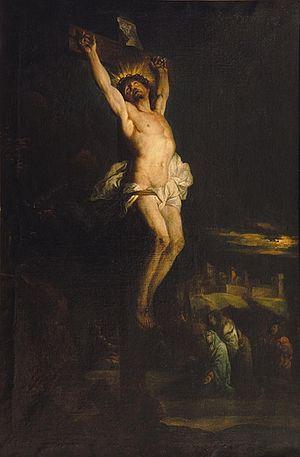
Christe expiant sur la croix
Hyacinthe Rigaud, né Jacinto Francisco Honorat Matias Rigau-Ros i Serra à Perpignan le 18 juillet 1659 et mort à Paris le 29 décembre 1743, est un peintre français, spécialisé dans le portrait.